Stéphane Rotenberg

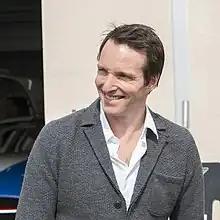

Stéphane Rotenberg (born 21 September 1967) is a French journalist and television presenter.